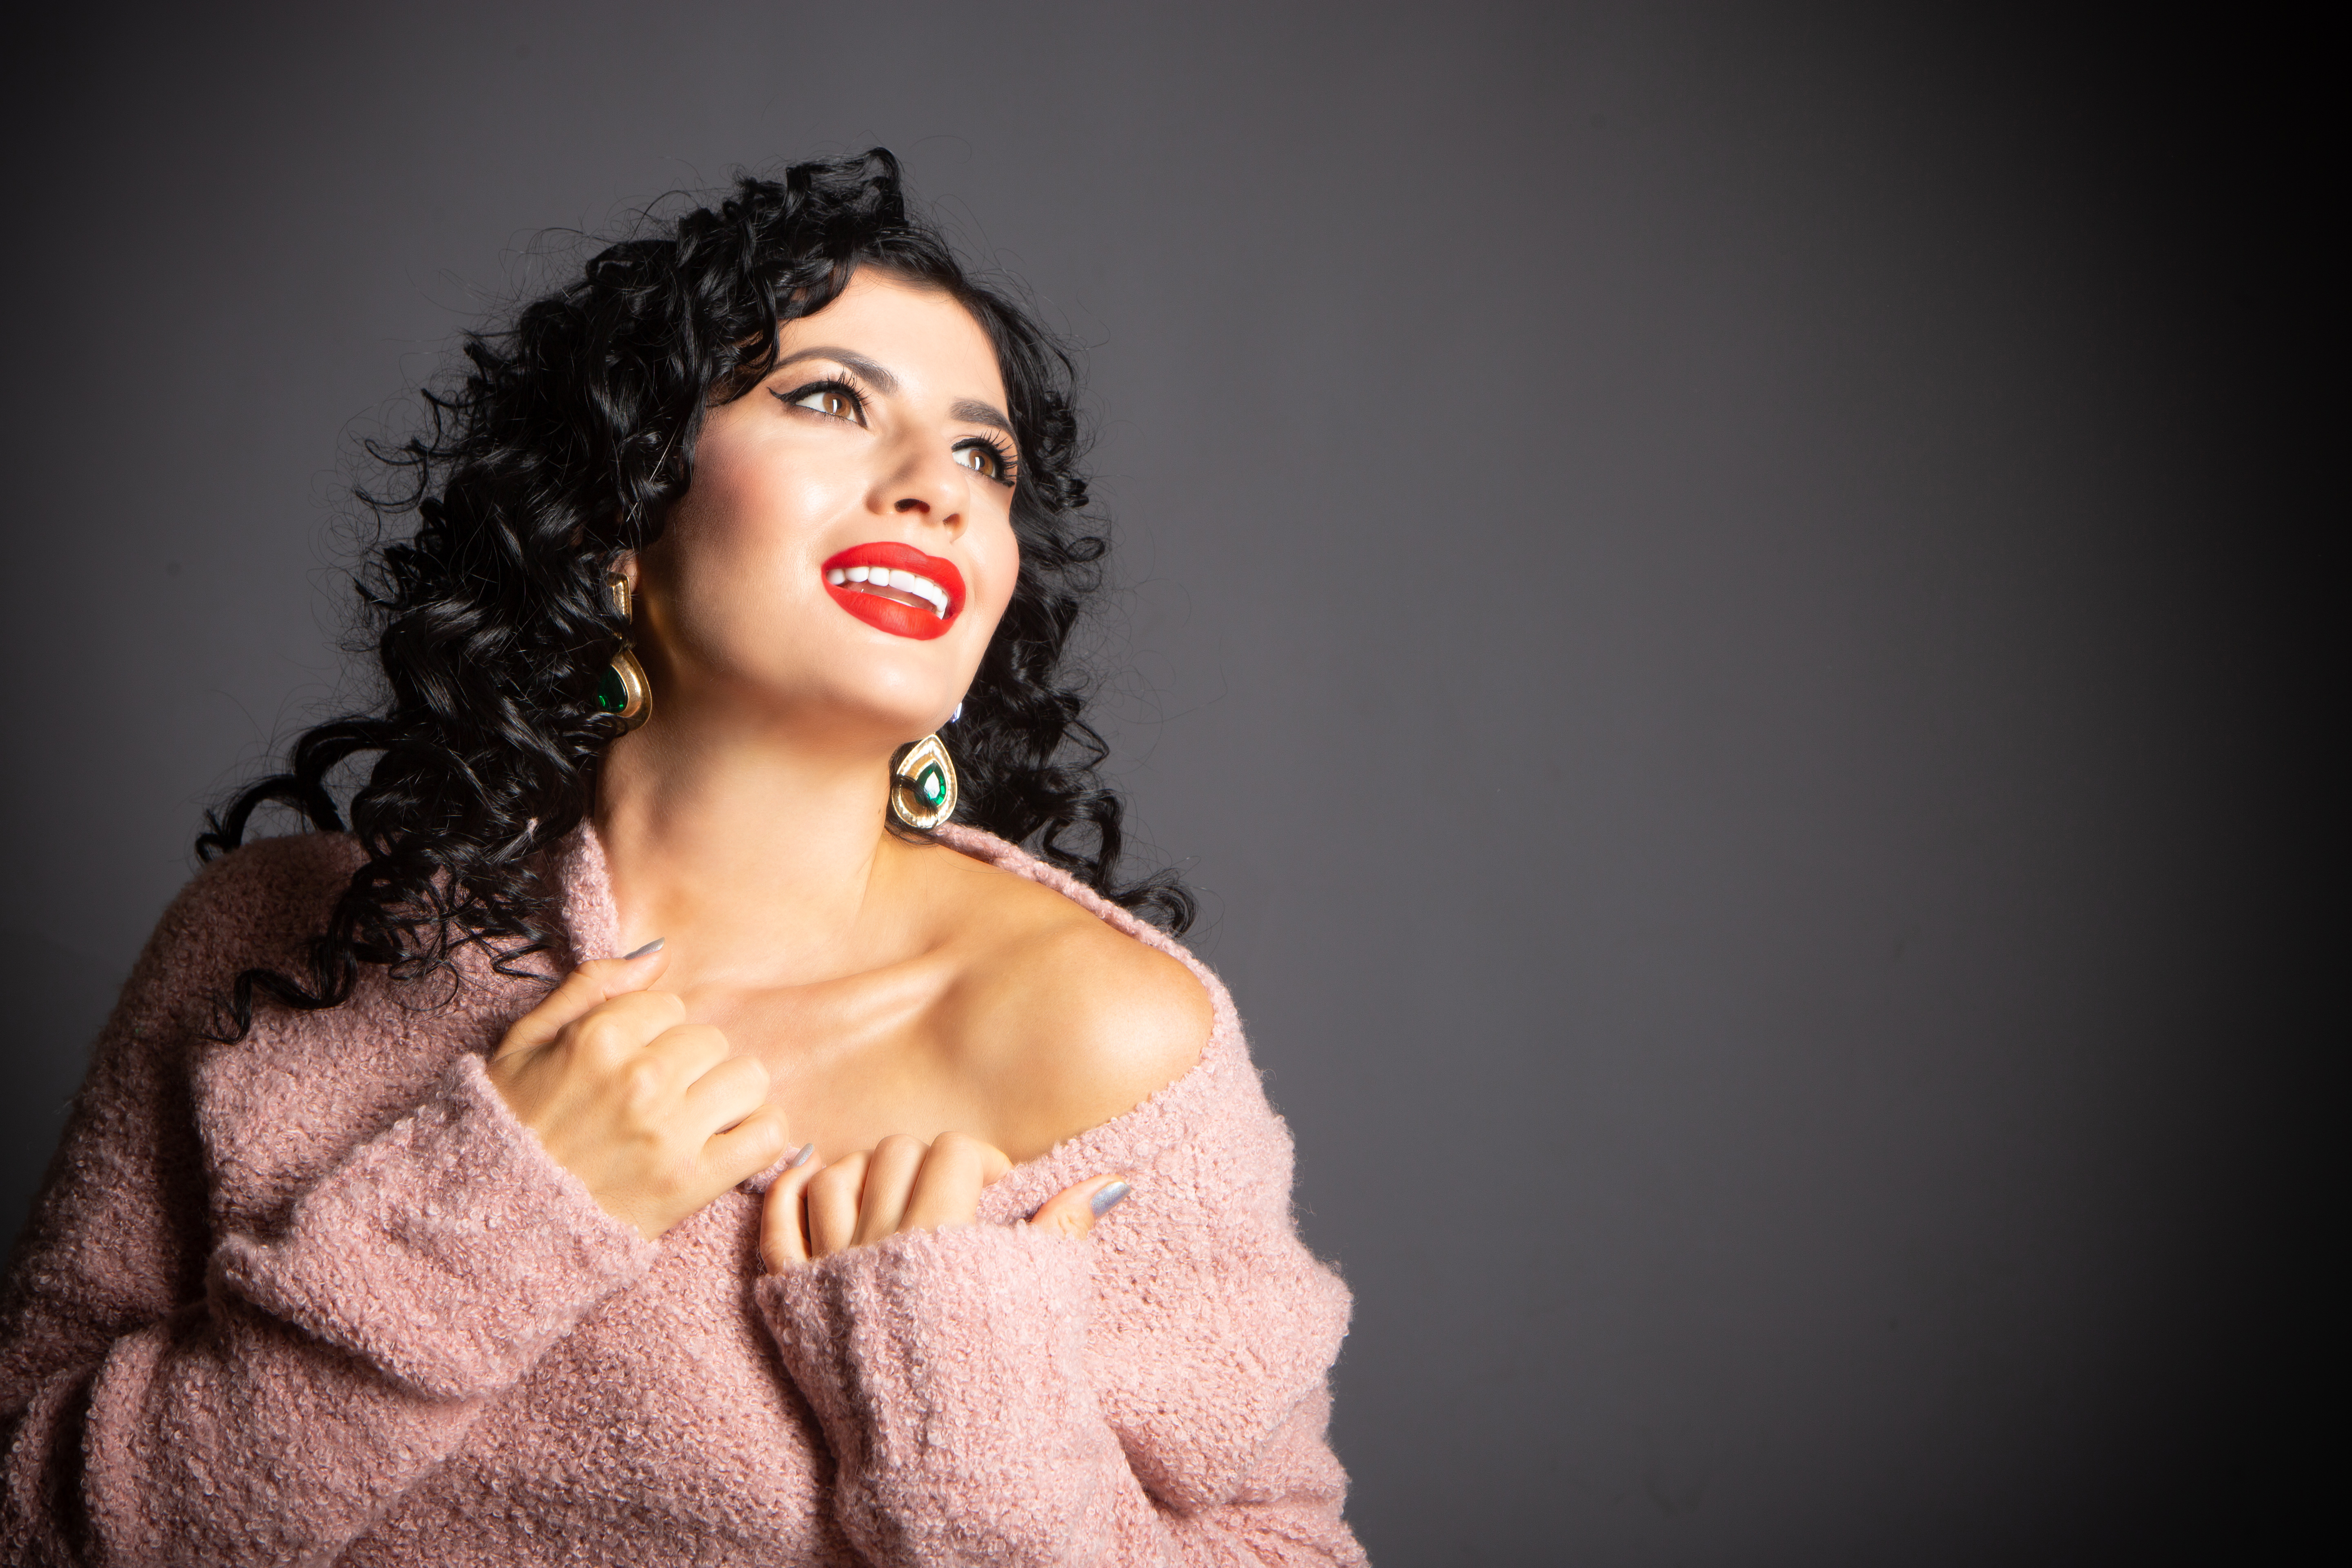
nude, sexy, body, smile, lip, lipstick, eyebrow, eyelash, jheri curl, flash photography, ringlet, makeover, earrings, day dress, black hair, happy, fashion design, wig, jewellery, formal wear, event, fashion model, entertainment, blond, close up, layered hair, brown hair, eye shadow, necklace, fashion accessory, performing arts, cocktail dress, peach, headpiece, fur, portrait photography, red hair, portrait, photo shoot, haute couture, darkness, singer, hair coloring, costume, performance art